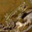
Label: frog